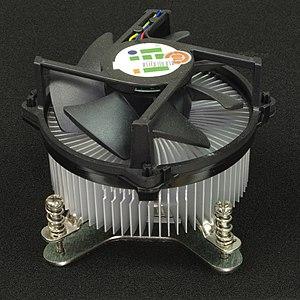
Un ventilateur est un appareil destiné, comme son nom l'indique, à créer un vent artificiel, un courant d'air.